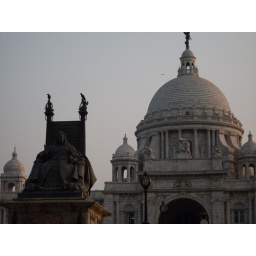
Memorial building in background. Statue of the old girl in foreground.